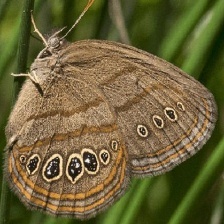
Species: WOOD SATYR
Butterfly family (ImageNet category): ringlet